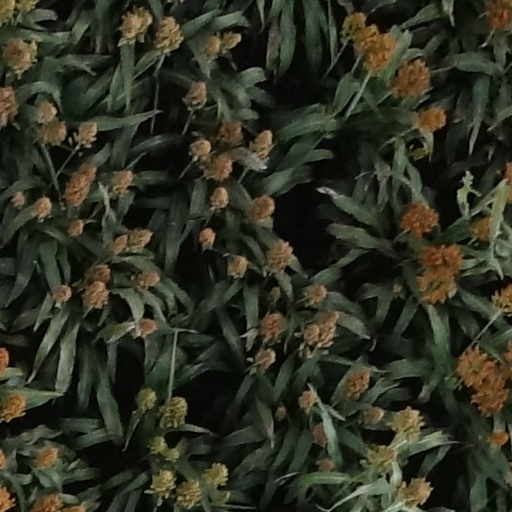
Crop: sorghum